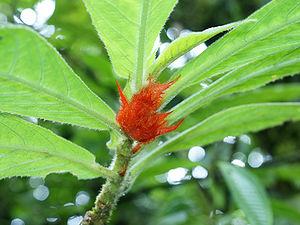
Columnea purpurata. Photographiée à Rara Avis, près de Las Horquetas, au Costa Rica.
Columnea est un genre de plantes de la famille des Gesneriaceae. Il comprend environ 200 espèces d'arbustes et de plantes épiphytes et est originaire d'Amérique tropicale et des Caraïbes. Les fleurs tubulaires ou de forme irrégulière sont généralement de grande taille et de couleurs vives – habituellement rouge, jaune, ou orange – et ressemblent parfois à un poisson.